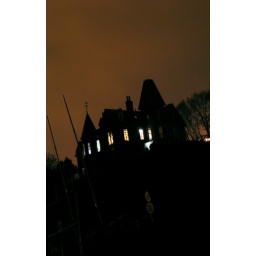
This building always reminds me of Norman Bates' house in Hitchcock's classic &amp;quot;Psycho&amp;quot; Too many lights on tonight though.